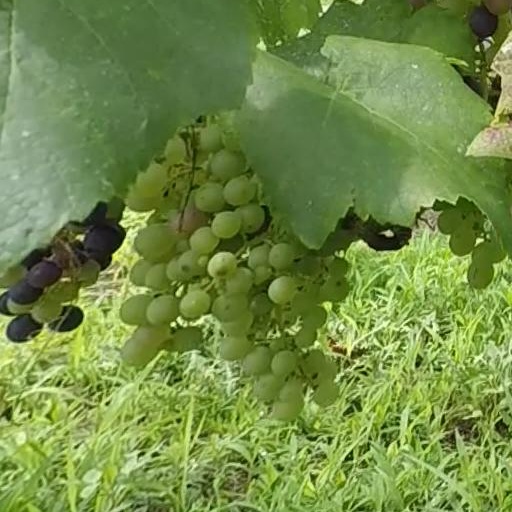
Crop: grape